Sovereign's Prize

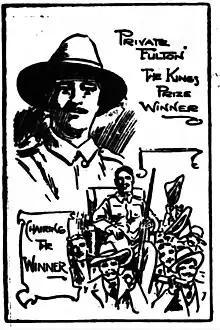
Newspaper illustration of Arthur Fulton being chaired after winning the 1912 Kings Prize.

Stage three moves to longer distances, consisting of 2+15 shoots at 900 and 1000 yards. Scores are carried forward from the second stage, giving a highest possible score of 300.60v. Winning scores better than 298 are common, indicating the shooter has only dropped one or two shots across five distances and sixty shots.